Amal College of Advanced Studies, Nilambur

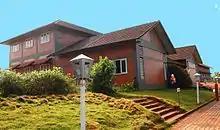
Main block

Amal College of Advanced Studies(autonomous) is a post graduate government aided college affiliated to the University of Calicut.